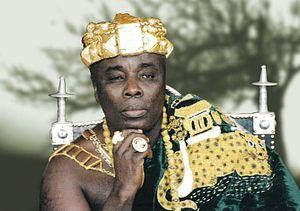
Les Akyems forment une population d'Afrique de l'Ouest, vivant principalement au Ghana. Ils font partie du grand groupe des Akans.